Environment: lab
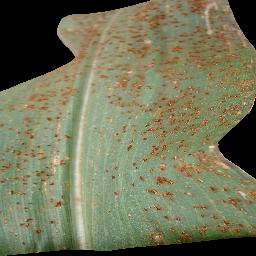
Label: common_rust